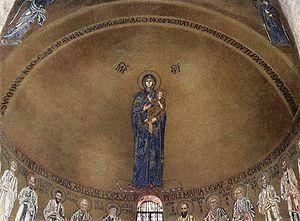
Venise maritime, en latin Venetia maritima, en grec Bενετικὰ / Venetikà, ou Venise byzantine est un territoire de l’Italie byzantine inclus dans l’exarchat de Ravenne et correspondant à la zone côtière de l’antique région Vénète, c’est-à-dire aux côtes des actuels Vénétie et Frioul-Vénétie Julienne, distincte de l’intérieur des terres de la Vénétie euganéenne passée à la fin du VIᵉ siècle sous le contrôle des Lombards.
La cathédrale Santa Maria Assunta est une basilique située à Torcello, une île située au nord de la lagune de Venise, en Italie. Exemple notable d'architecture vénéto-byzantine, la cathédrale est l'un des édifices religieux les plus anciens de la Vénétie, datant de 639.